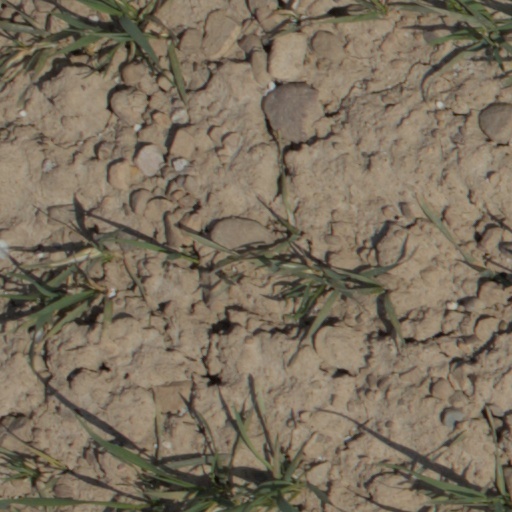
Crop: wheat